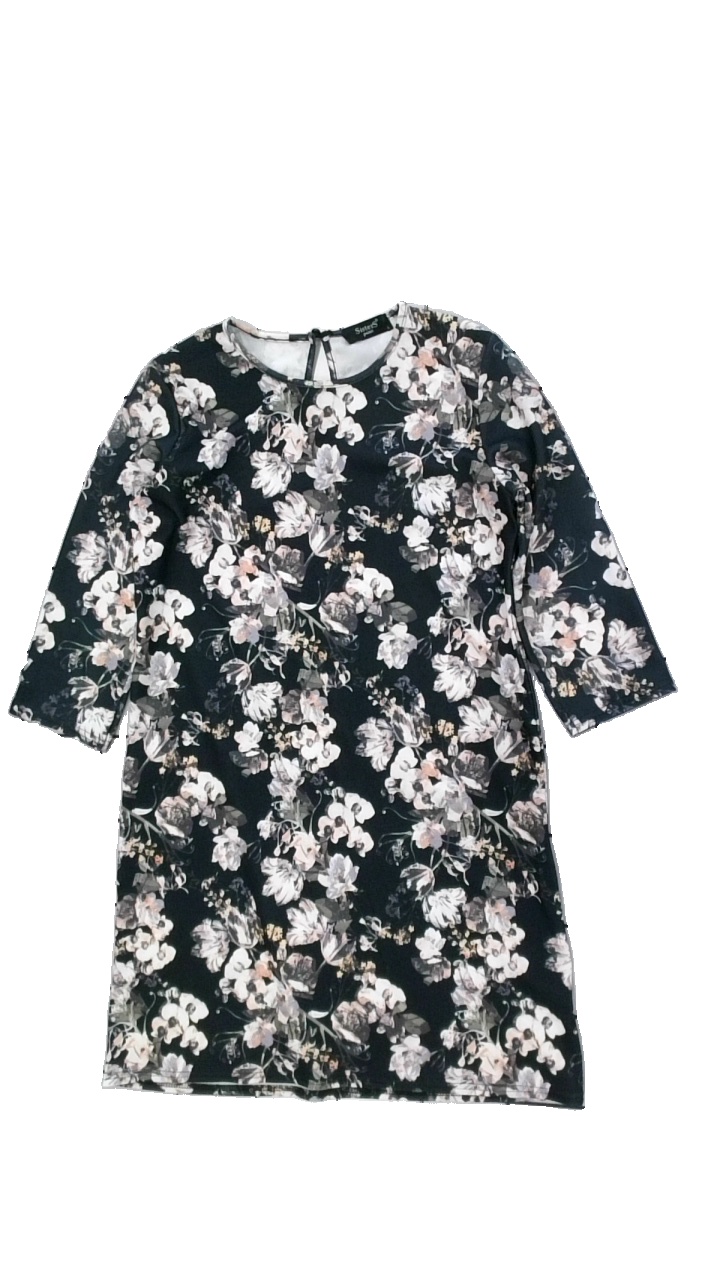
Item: Tunic (Ladies)
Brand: Sistes Point
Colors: Multicolor, Black, White, Green
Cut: Regular
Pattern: Floral print
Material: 100% polyester
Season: All
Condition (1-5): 5
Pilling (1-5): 5
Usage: Reuse
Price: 50-100